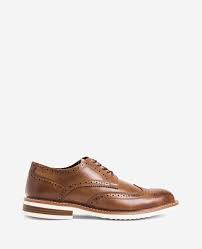
Label: Brogue